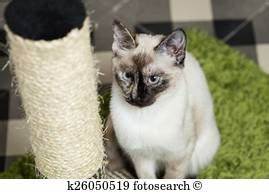
Label: cat